Sebastiano Rossi

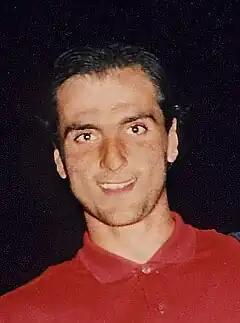
Rossi in 1990

Sebastiano Rossi (born 20 July 1964) is an Italian retired professional footballer who played as a goalkeeper.